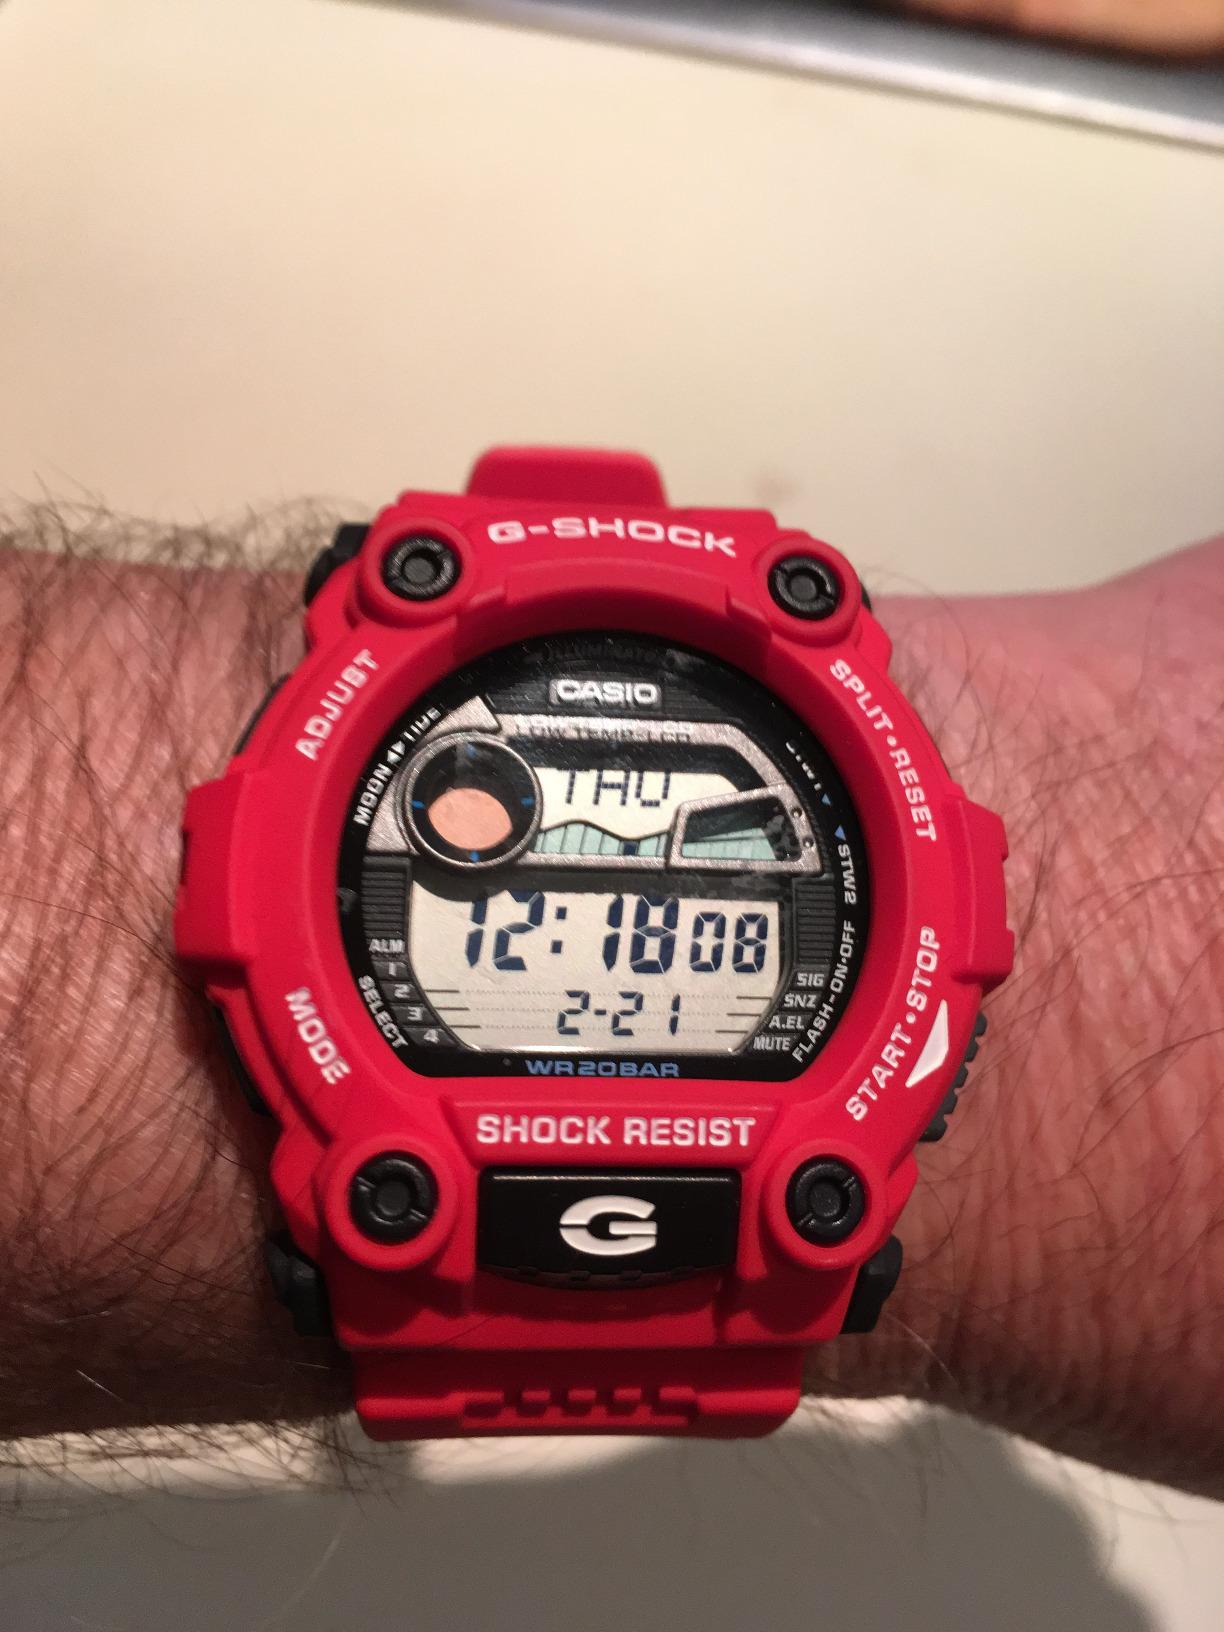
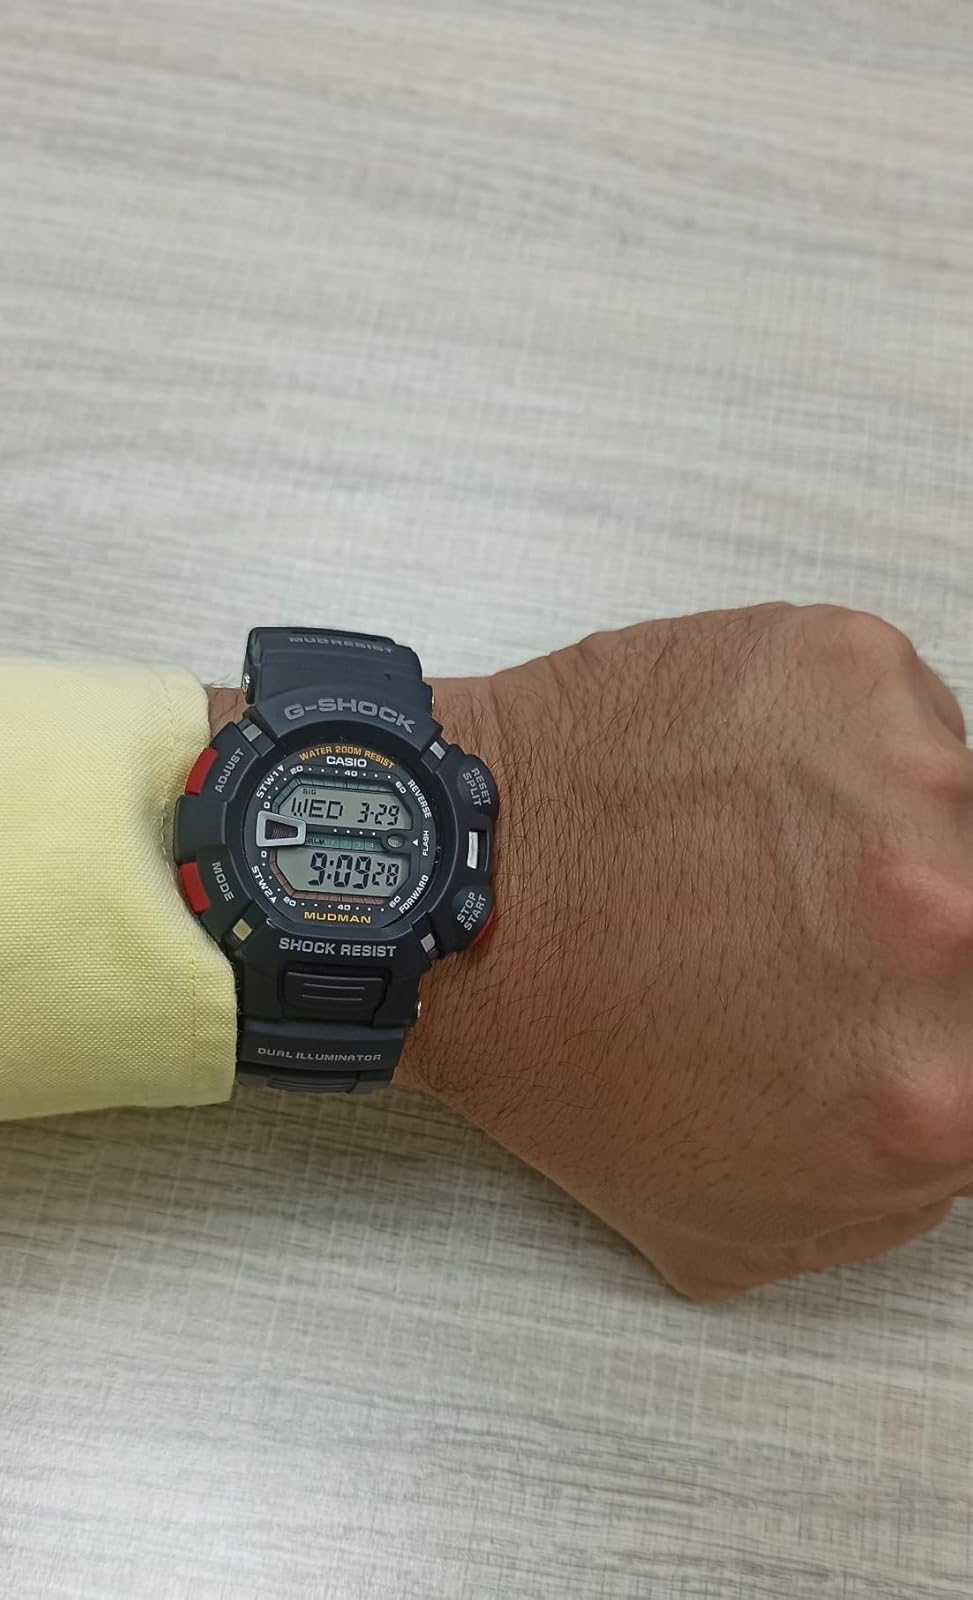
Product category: accessories_watch
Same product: no